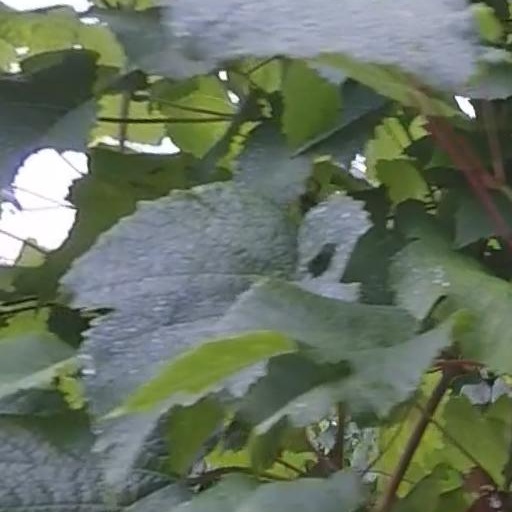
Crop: grape